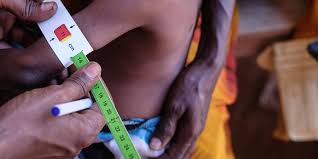
Kii da koy nattal da koy nattal da koy nattal loxo bi kon da koy da koy nattal da kaa bëgg a nattal loxo bi.